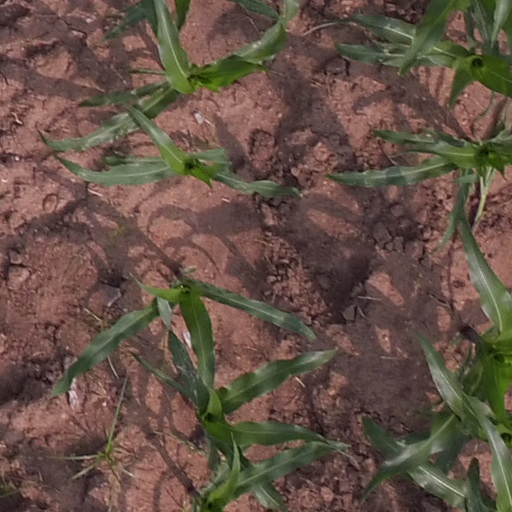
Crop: maize; corn